Bryde's whale

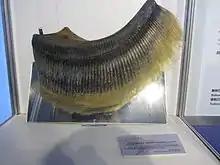
Baleen plate of Bryde's whale

The taxonomy is poorly characterised. The two genetically distinct, candidate species/subspecies/morphologies are Bryde's whale "B. brydei" and the Sittang or Eden's whale "B. edeni", that differentiate by geographic distribution, inshore/offshore preferences, and size. For both putative species, the scientific name "B. edeni" is commonly used or they are simply referred to "B." cf "brydei/edeni".